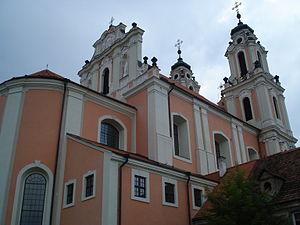
L'église Sainte-Catherine est l'église de l'ancien monastère des Bénédictins de Vilnius. Cette église de style baroque domine la vieille ville de ses tours de couleur rose. Elle est située près de l'ancien couvent des Dominicains, à l'angle de la rue des Bénédictins et de la rue Saint-Ignace.